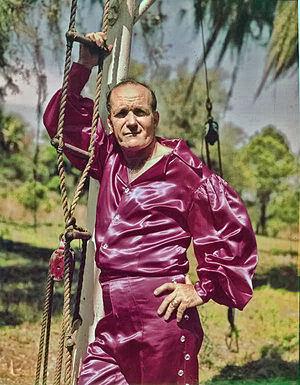
Karl Wallenda est un acrobate, funambule et artiste de haute voltige. D'une famille allemande, il mène les "Flying Wallendas" jusqu'à sa mort.